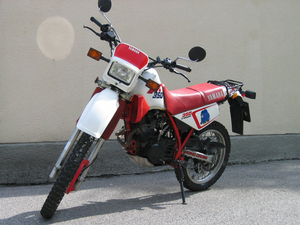
La XT 350 est un modèle de motocyclette du constructeur japonais Yamaha.